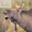
Label: deer